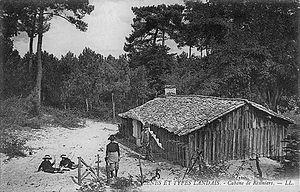
Une cabane de résinier est un type d'habitat traditionnel des Landes de Gascogne, associé à la pratique du gemmage.